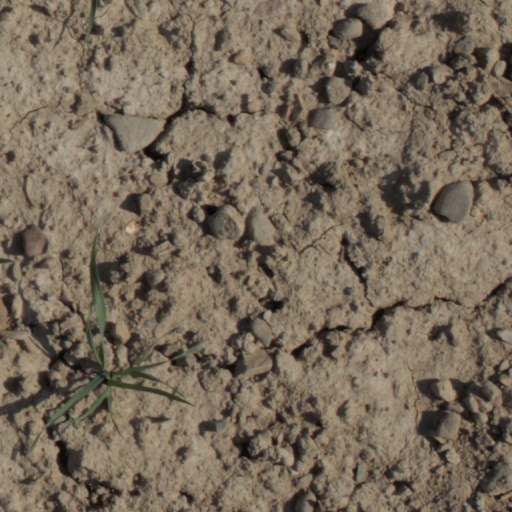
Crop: wheat